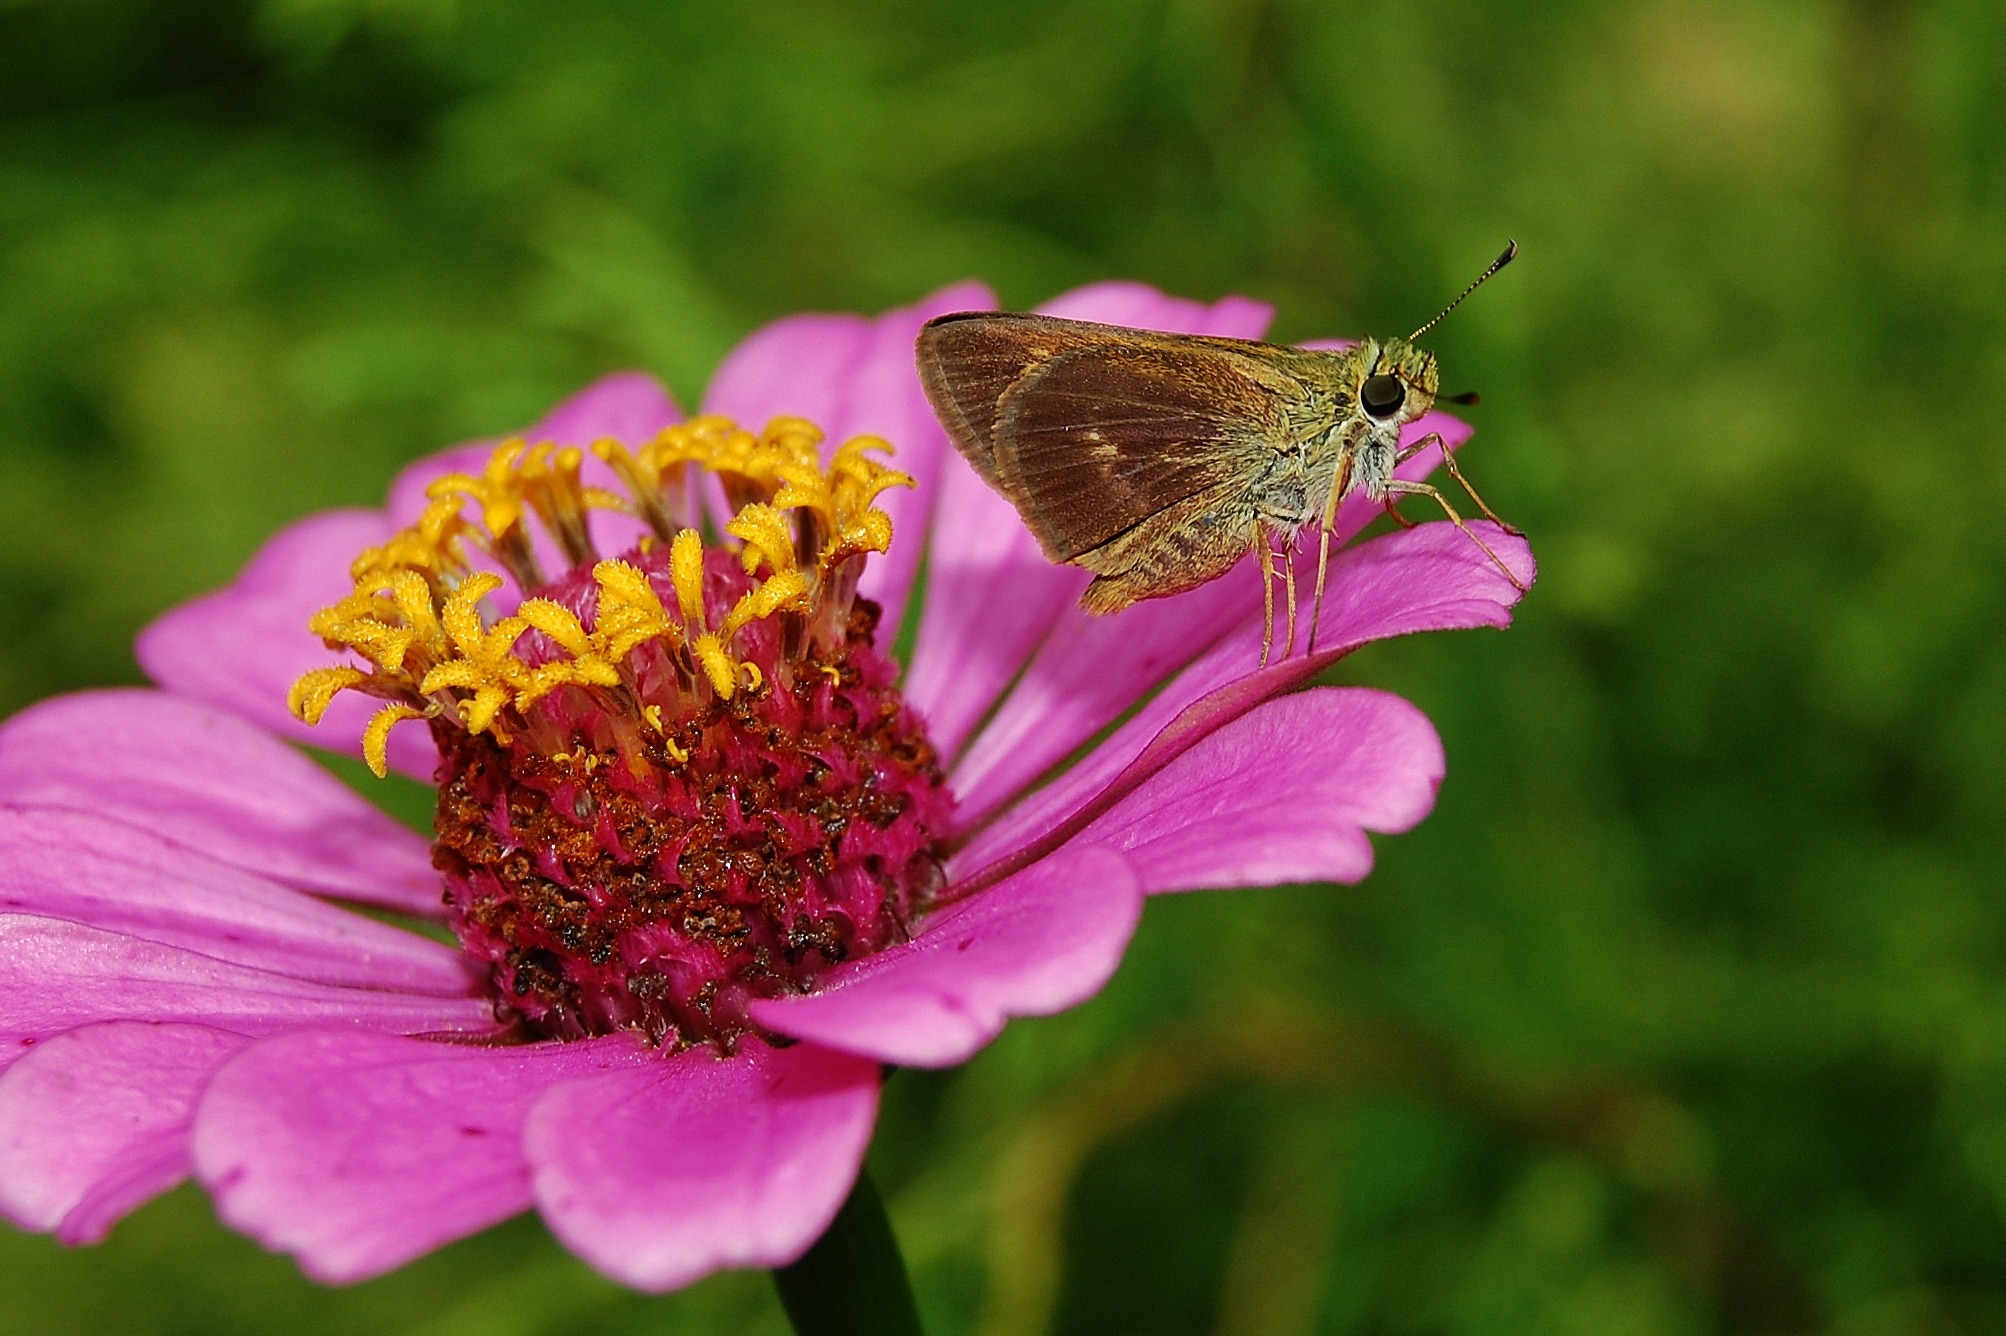
nature, blossom, plant, photography, meadow, flower, petal, bloom, floral, color, insect, bug, botany, blooming, moth, butterfly, garden, pink, flora, fauna, invertebrate, wildflower, close up, poland, nectar, zinnia, macro photography, pollinator, moths and butterflies, lycaenid